Matsya

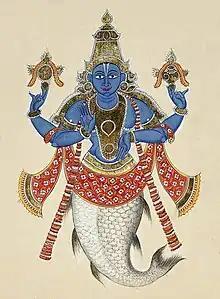
Matsya avatar in British Museum, 1820

The "Bhagavata Purana" adds another reason for the Matsya avatar. At the end of the "kalpa", a demon Hayagriva ("horse-necked") steals the Vedas, which escape from the yawn of a sleepy Brahma. Vishnu discovers the theft. He descends to earth in the form of a little "saphari" fish, or the Matsya avatar. One day, the king of Dravida country (South India) named Satyavrata cups water in his hand for libation in the Kritamala river (identified with Vaigai River in Tamil Nadu, South India). There he finds a little fish. The fish asks him to save him from predators and let it grow. Satyavrata is filled with compassion for the little fish. He puts the fish in a pot, from there to a well, then a tank, and when it outgrows the tank, he transfers the fish finally to the sea. The fish rapidly outgrows the sea. Satyavrata asks the supernatural fish to reveal its true identity, but soon realizes it to be Vishnu. Matsya-Vishnu informs the king of the impending flood coming in seven days. The king is asked to collect every species of animal, plant, and seeds as well as the seven sages (Saptarshi) in a boat. The fish asks the king to tie the boat to its horn with the help of the Shesha serpent. The deluge comes. While carrying them to safety, the fish avatar teaches the highest knowledge to the sages and Satyavrata to prepare them for the next cycle of existence. The "Bhagavata Purana" states that this knowledge was compiled as a Purana, interpreted as an allusion to the "Matsya Purana". After the deluge, Matsya slays the demon and rescues the Vedas, restoring them to Brahma, who has woken from his sleep to restart creation afresh. Satyavrata becomes Vaivasvata Manu and is installed as the Manu of the current "kalpa".